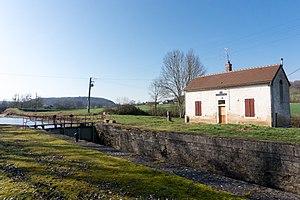
Écluse de Chassey, le long du canal de Bourgogne
Chassey est une commune française située dans le département de la Côte-d'Or en région Bourgogne-Franche-Comté.